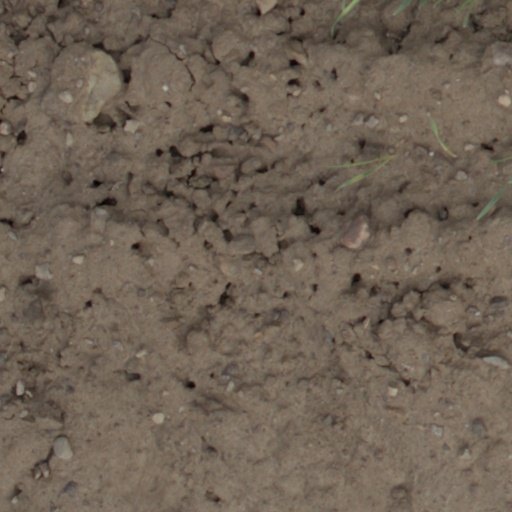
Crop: wheat